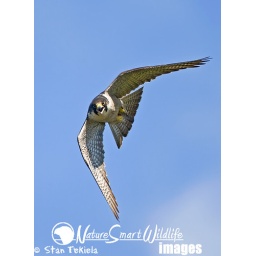
Peregrine Falcon, Falco peregrinus, adult female in flight, taken along North Shore of lake Superior, Minnesota